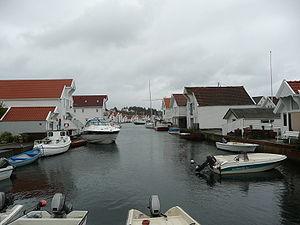
Skudeneshavn est une ville de Norvège ayant en 2014 une population d'environ 3 300 habitants. Elle fait partie du district traditionnel d'Haugaland.